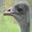
Label: bird